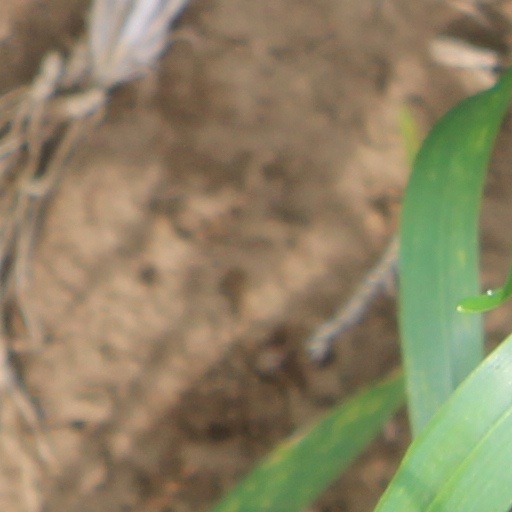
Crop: wheat